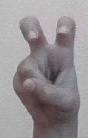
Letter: toot